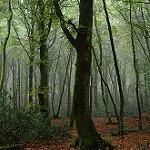
Label: forest